Seongsu Bridge disaster

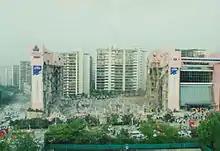
The Sampoong Department Store collapse nine months later would kill 502 people and injure 937 more

Kim held a meeting with his cabinet on October 23 calling for the elimination of deficient companies from the construction industry and the revision of laws to increase the depth and breadth of inspections. The next day, Kim appeared on national television in his second official apology of his term. In his address, he stated that the rapid development of South Korea since the 1960s had brought both positive and negative outcomes, and that his government would promise to minimize all risks to Koreans. He then apologized, stating that the disaster was the result of his own lack of virtue and that he recognized the issues in the management system brought to light by the collapse. Nevertheless, the Sampoong Department Store collapsed nine months later, becoming the deadliest peacetime disaster in South Korean history. The recurrence of major disasters during the Kim Young-sam administration gave his government the popular nickname "". In response to the bridge disaster, opposition parties in the National Assembly called on members of Kim's cabinet to resign, raising motions of no confidence which were voted down.